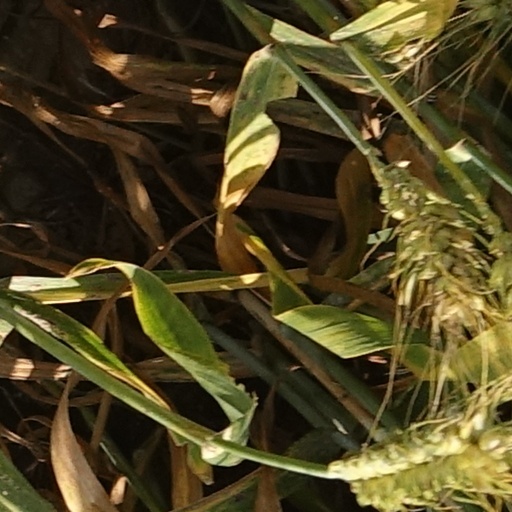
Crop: wheat